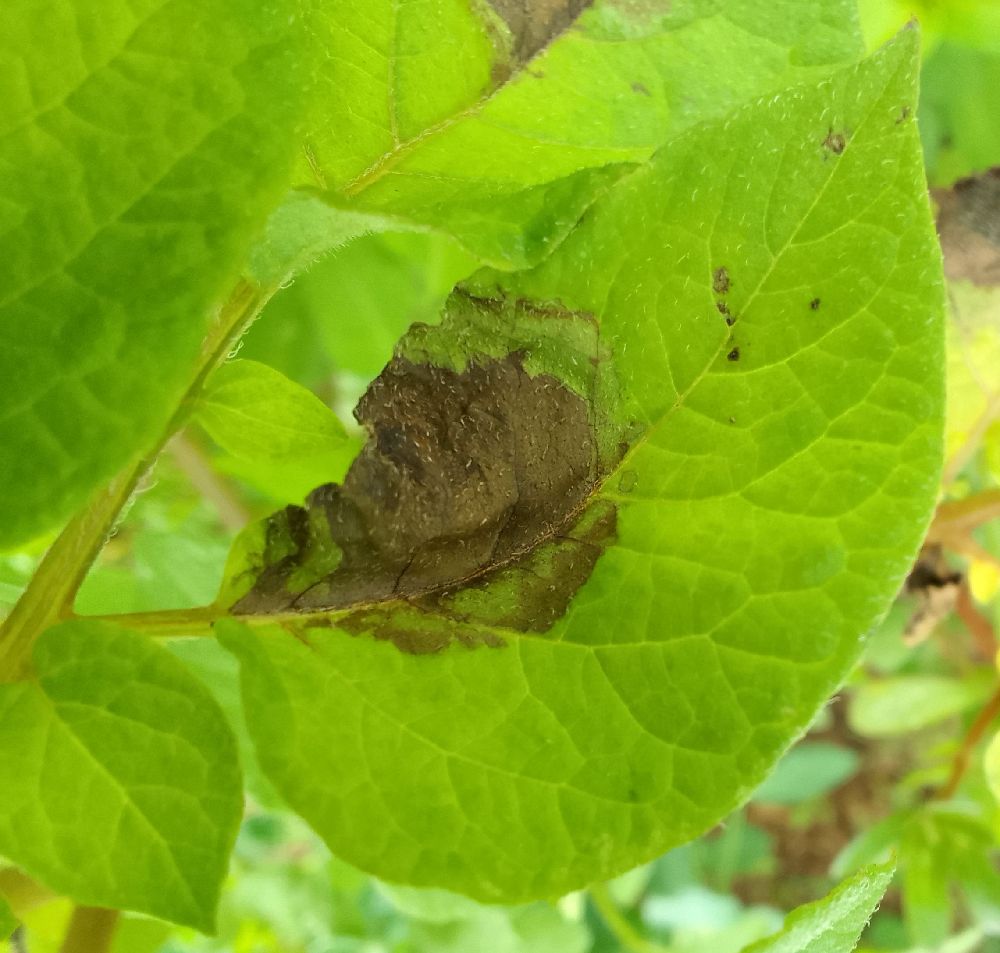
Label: Late blight